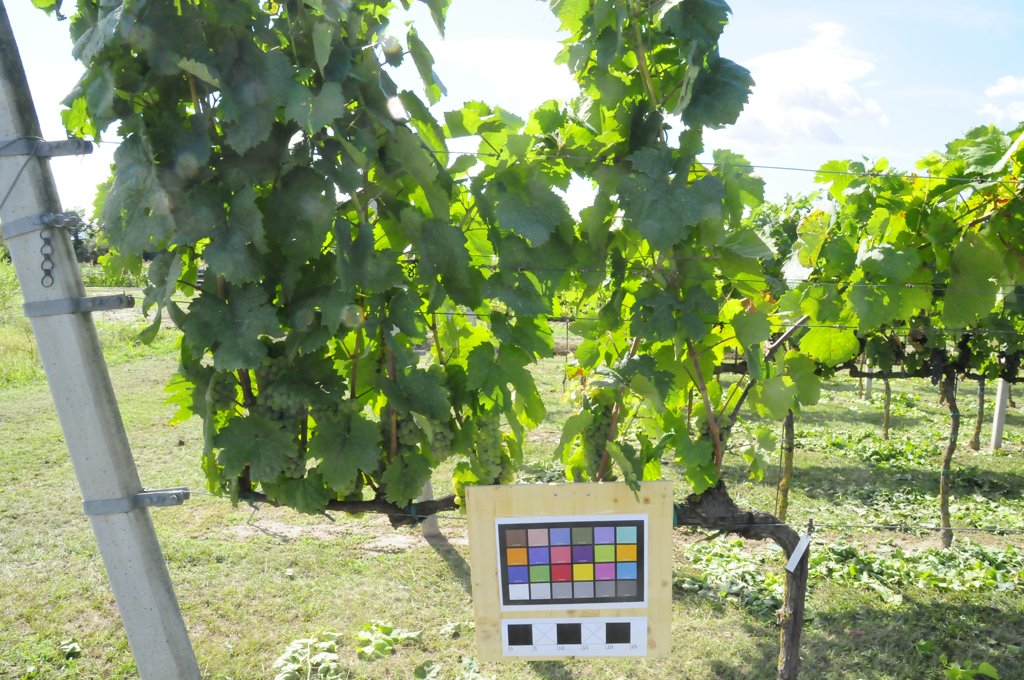
Berries visible: 162
Grape clusters: 7